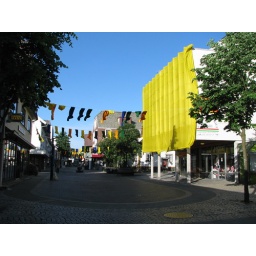
As part of this children's festival, buildings in the main shopping street are coloured in blue, red, green and yellow